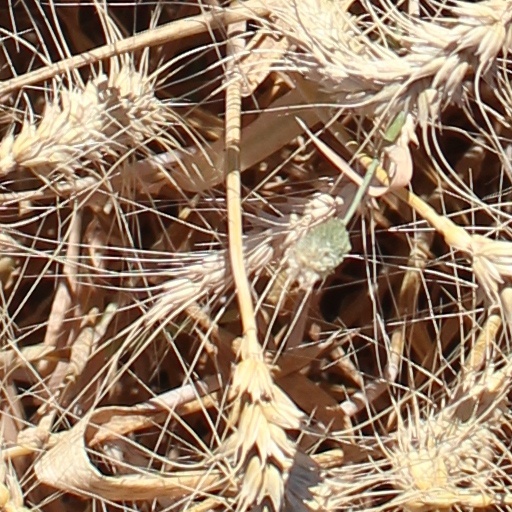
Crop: wheat